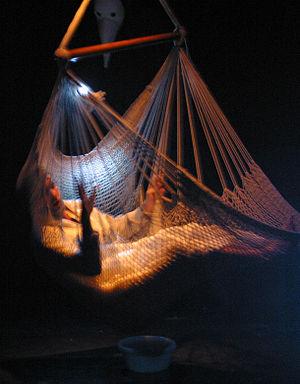
Le cauchemar d'Argan, extrait du spectacle
Léonard Matton, né en 1983 à Paris, est un acteur, réalisateur et metteur en scène français.